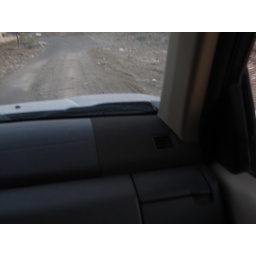
Debris on the road left by the water that runs through when it rains.